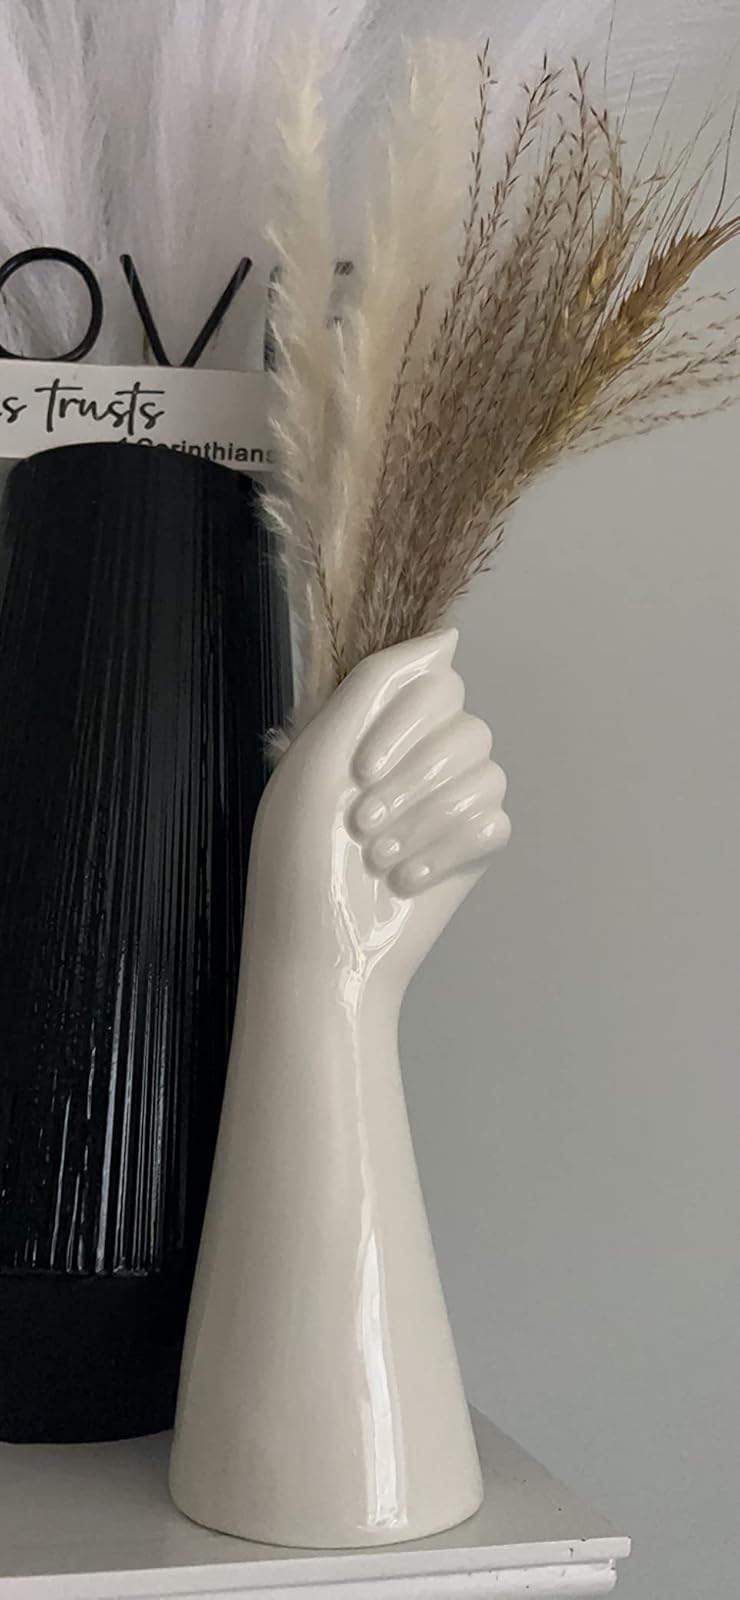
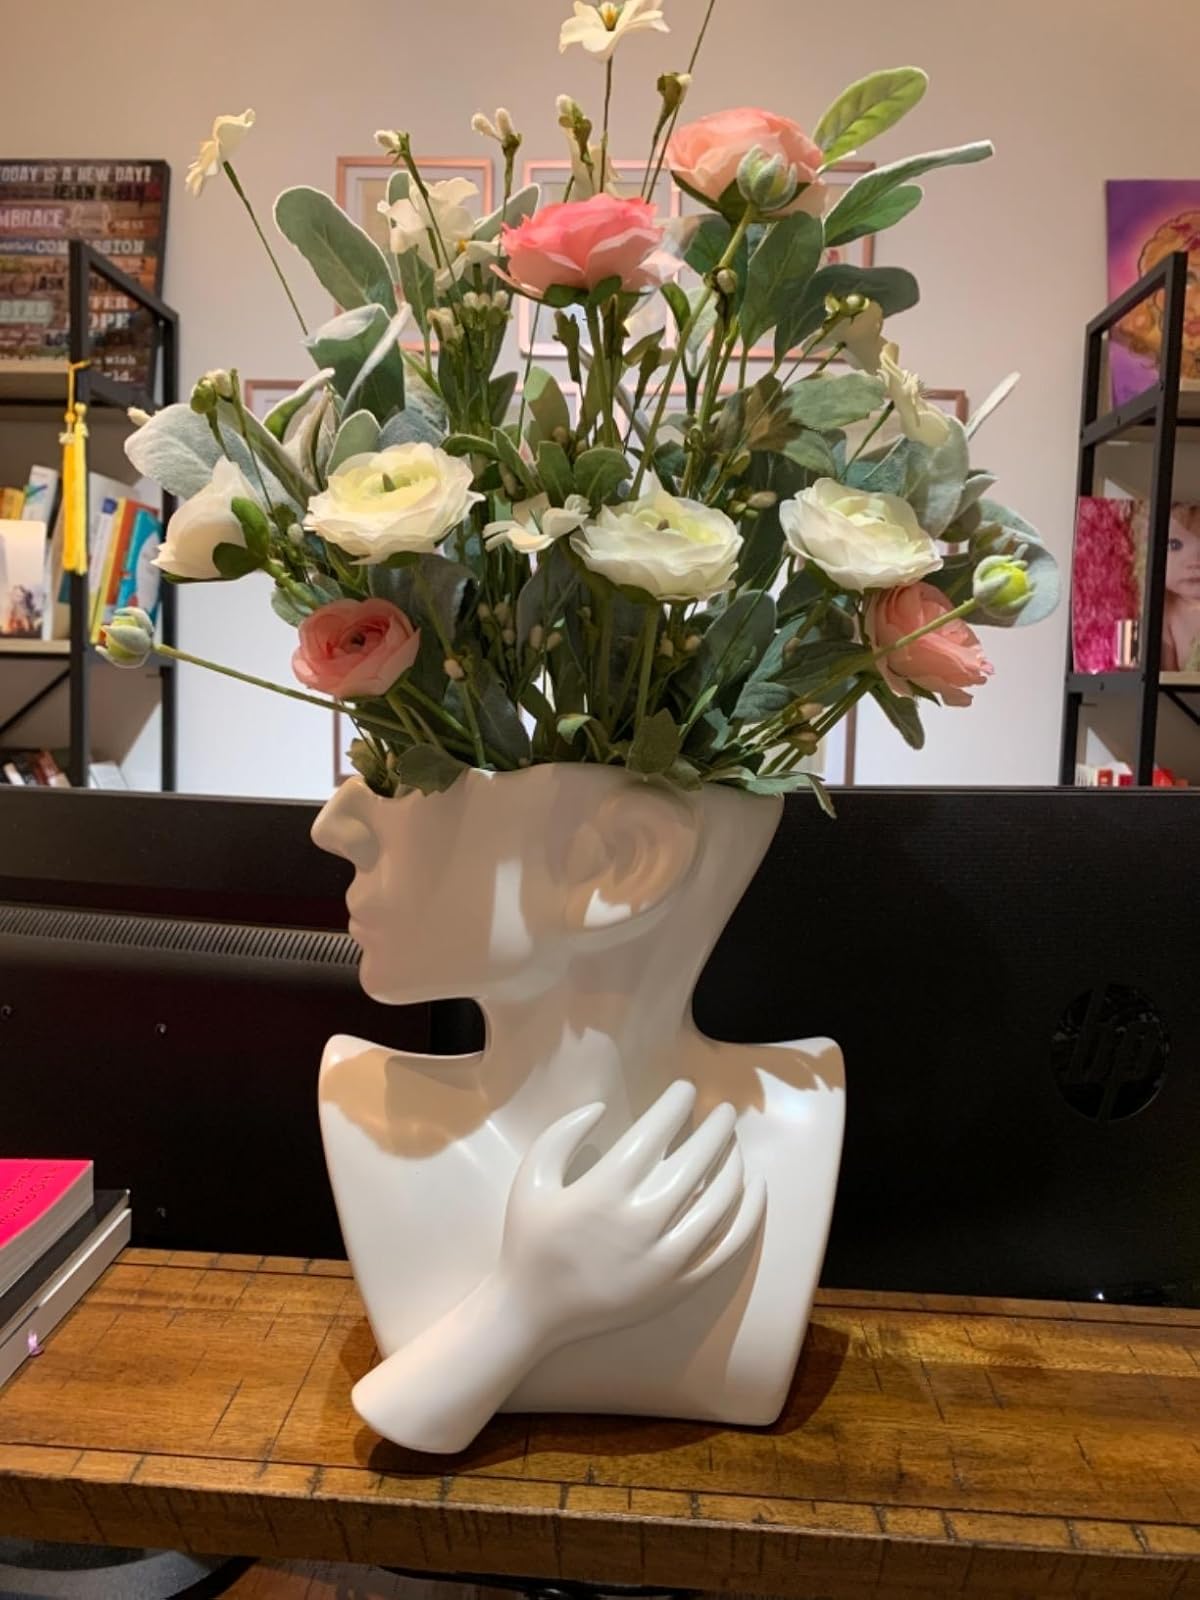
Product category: vase
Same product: no